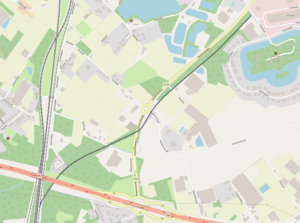
La ligne 278 est une ligne ferroviaire industrielle hors service de la commune de Wavre-Sainte-Catherine, en province d'Anvers en Belgique.